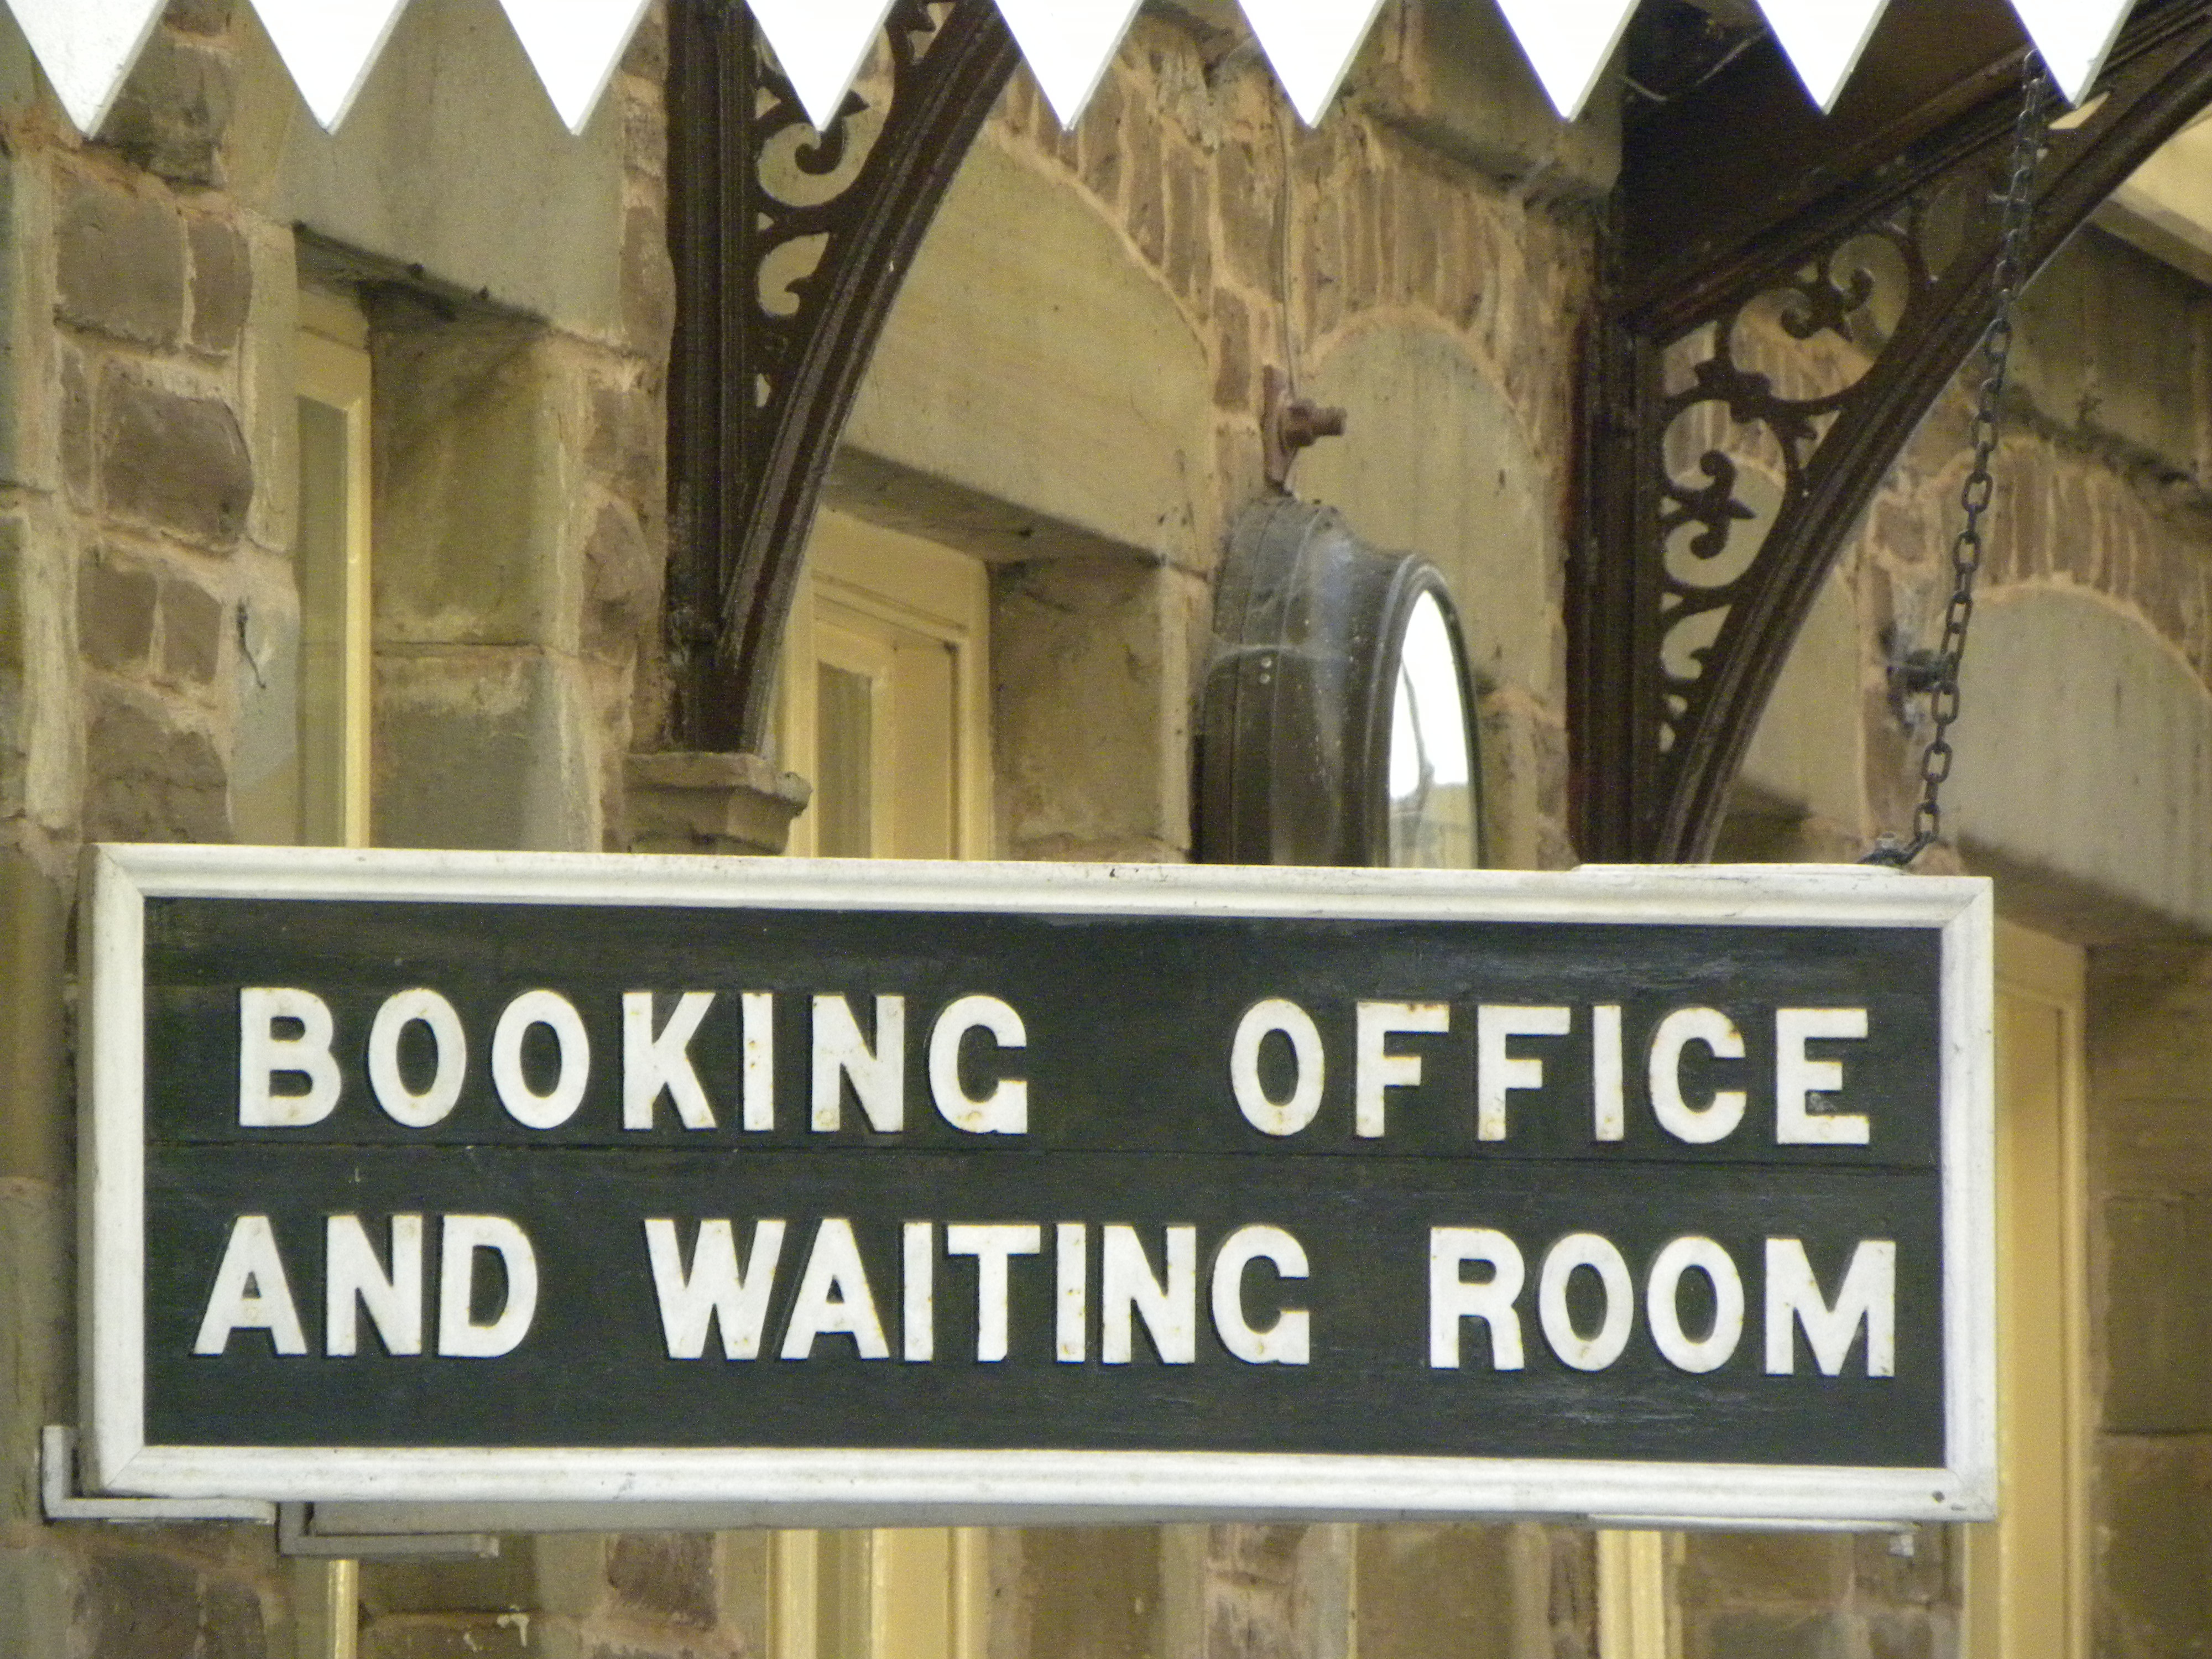
railway, vintage, building, rail, train, travel, transport, arch, waiting, station, train station, facade, signage, waiting room, booking office